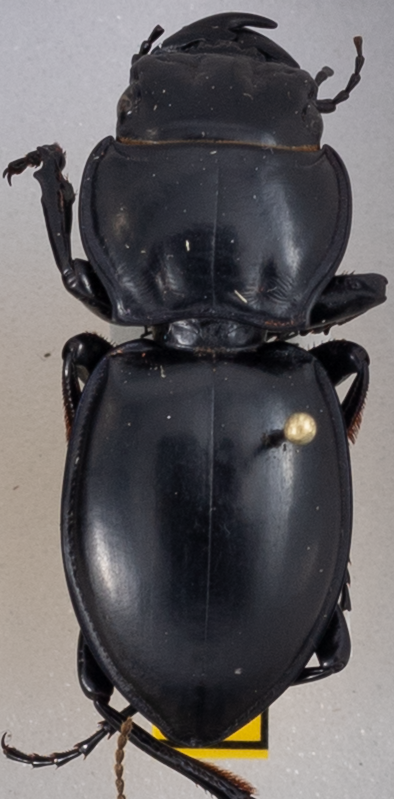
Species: Pasimachus californicus
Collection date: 2015-08-04
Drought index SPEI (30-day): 0.84
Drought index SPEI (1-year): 0.8
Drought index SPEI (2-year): -0.62